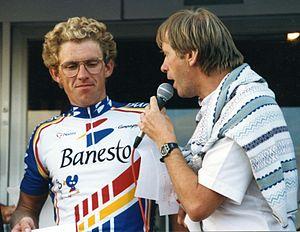
CRITERIUM DE LEVES
Daniel Mangeas, né le 10 avril 1949 à Mortain, est un commentateur sportif spécialisé dans les courses cyclistes, connu en particulier comme étant la « voix du tour de France » jusqu'en 2014.
Gérard Rué, né le 7 juillet 1965 à Romillé, est un ancien coureur cycliste français, professionnel de 1987 à 1996.